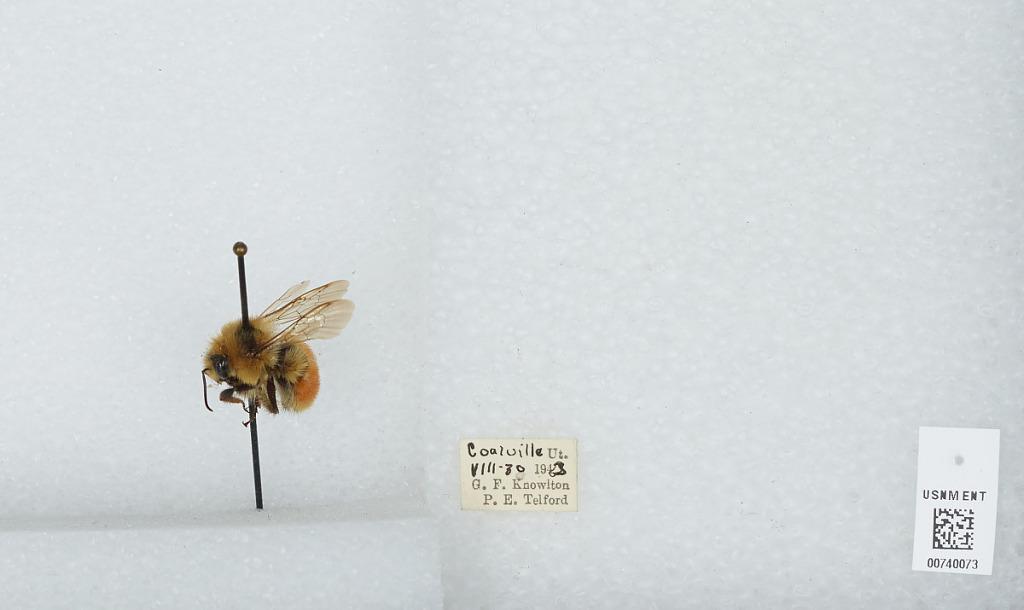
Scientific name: Bombus (Pyrobombus) bifarius Cresson
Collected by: G. Knowlton & P. Telford
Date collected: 1943-8-30
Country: United States
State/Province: Utah
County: Summit
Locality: Coalville
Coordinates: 40.9172, -111.398